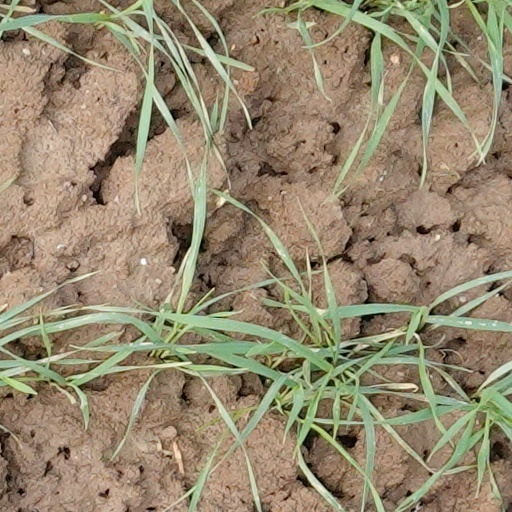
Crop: wheat